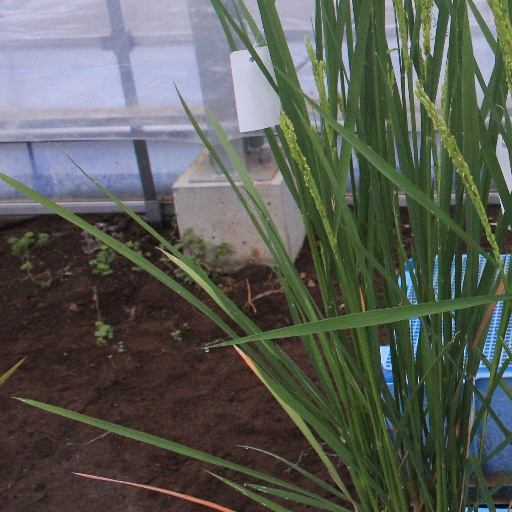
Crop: rice